Jennifer Brady

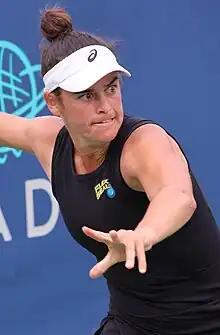
Brady at the 2023 Washington Open

Jennifer Elizabeth Brady (born April 12, 1995) is an inactive American tennis player. She reached a career-high singles WTA ranking of No. 13 on 22 February 2021, and a career-high doubles ranking of 44 on 19 August 2019. Brady has won one WTA Tour singles title and one doubles title as well as four singles and five doubles titles on the ITF Women's Circuit.